Enforcement

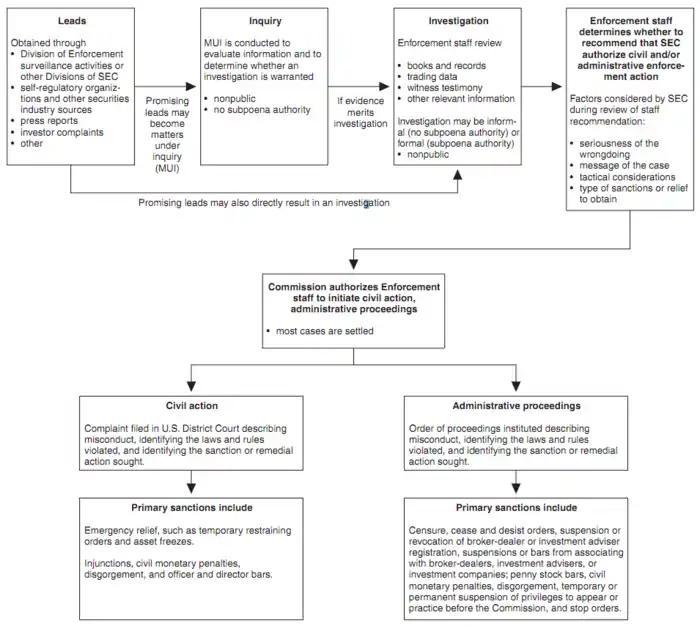
Enforcement is a stage in the proceedings of the SEC

Enforcement is the proper execution of the process of ensuring compliance with laws, regulations, rules, standards, and social norms.